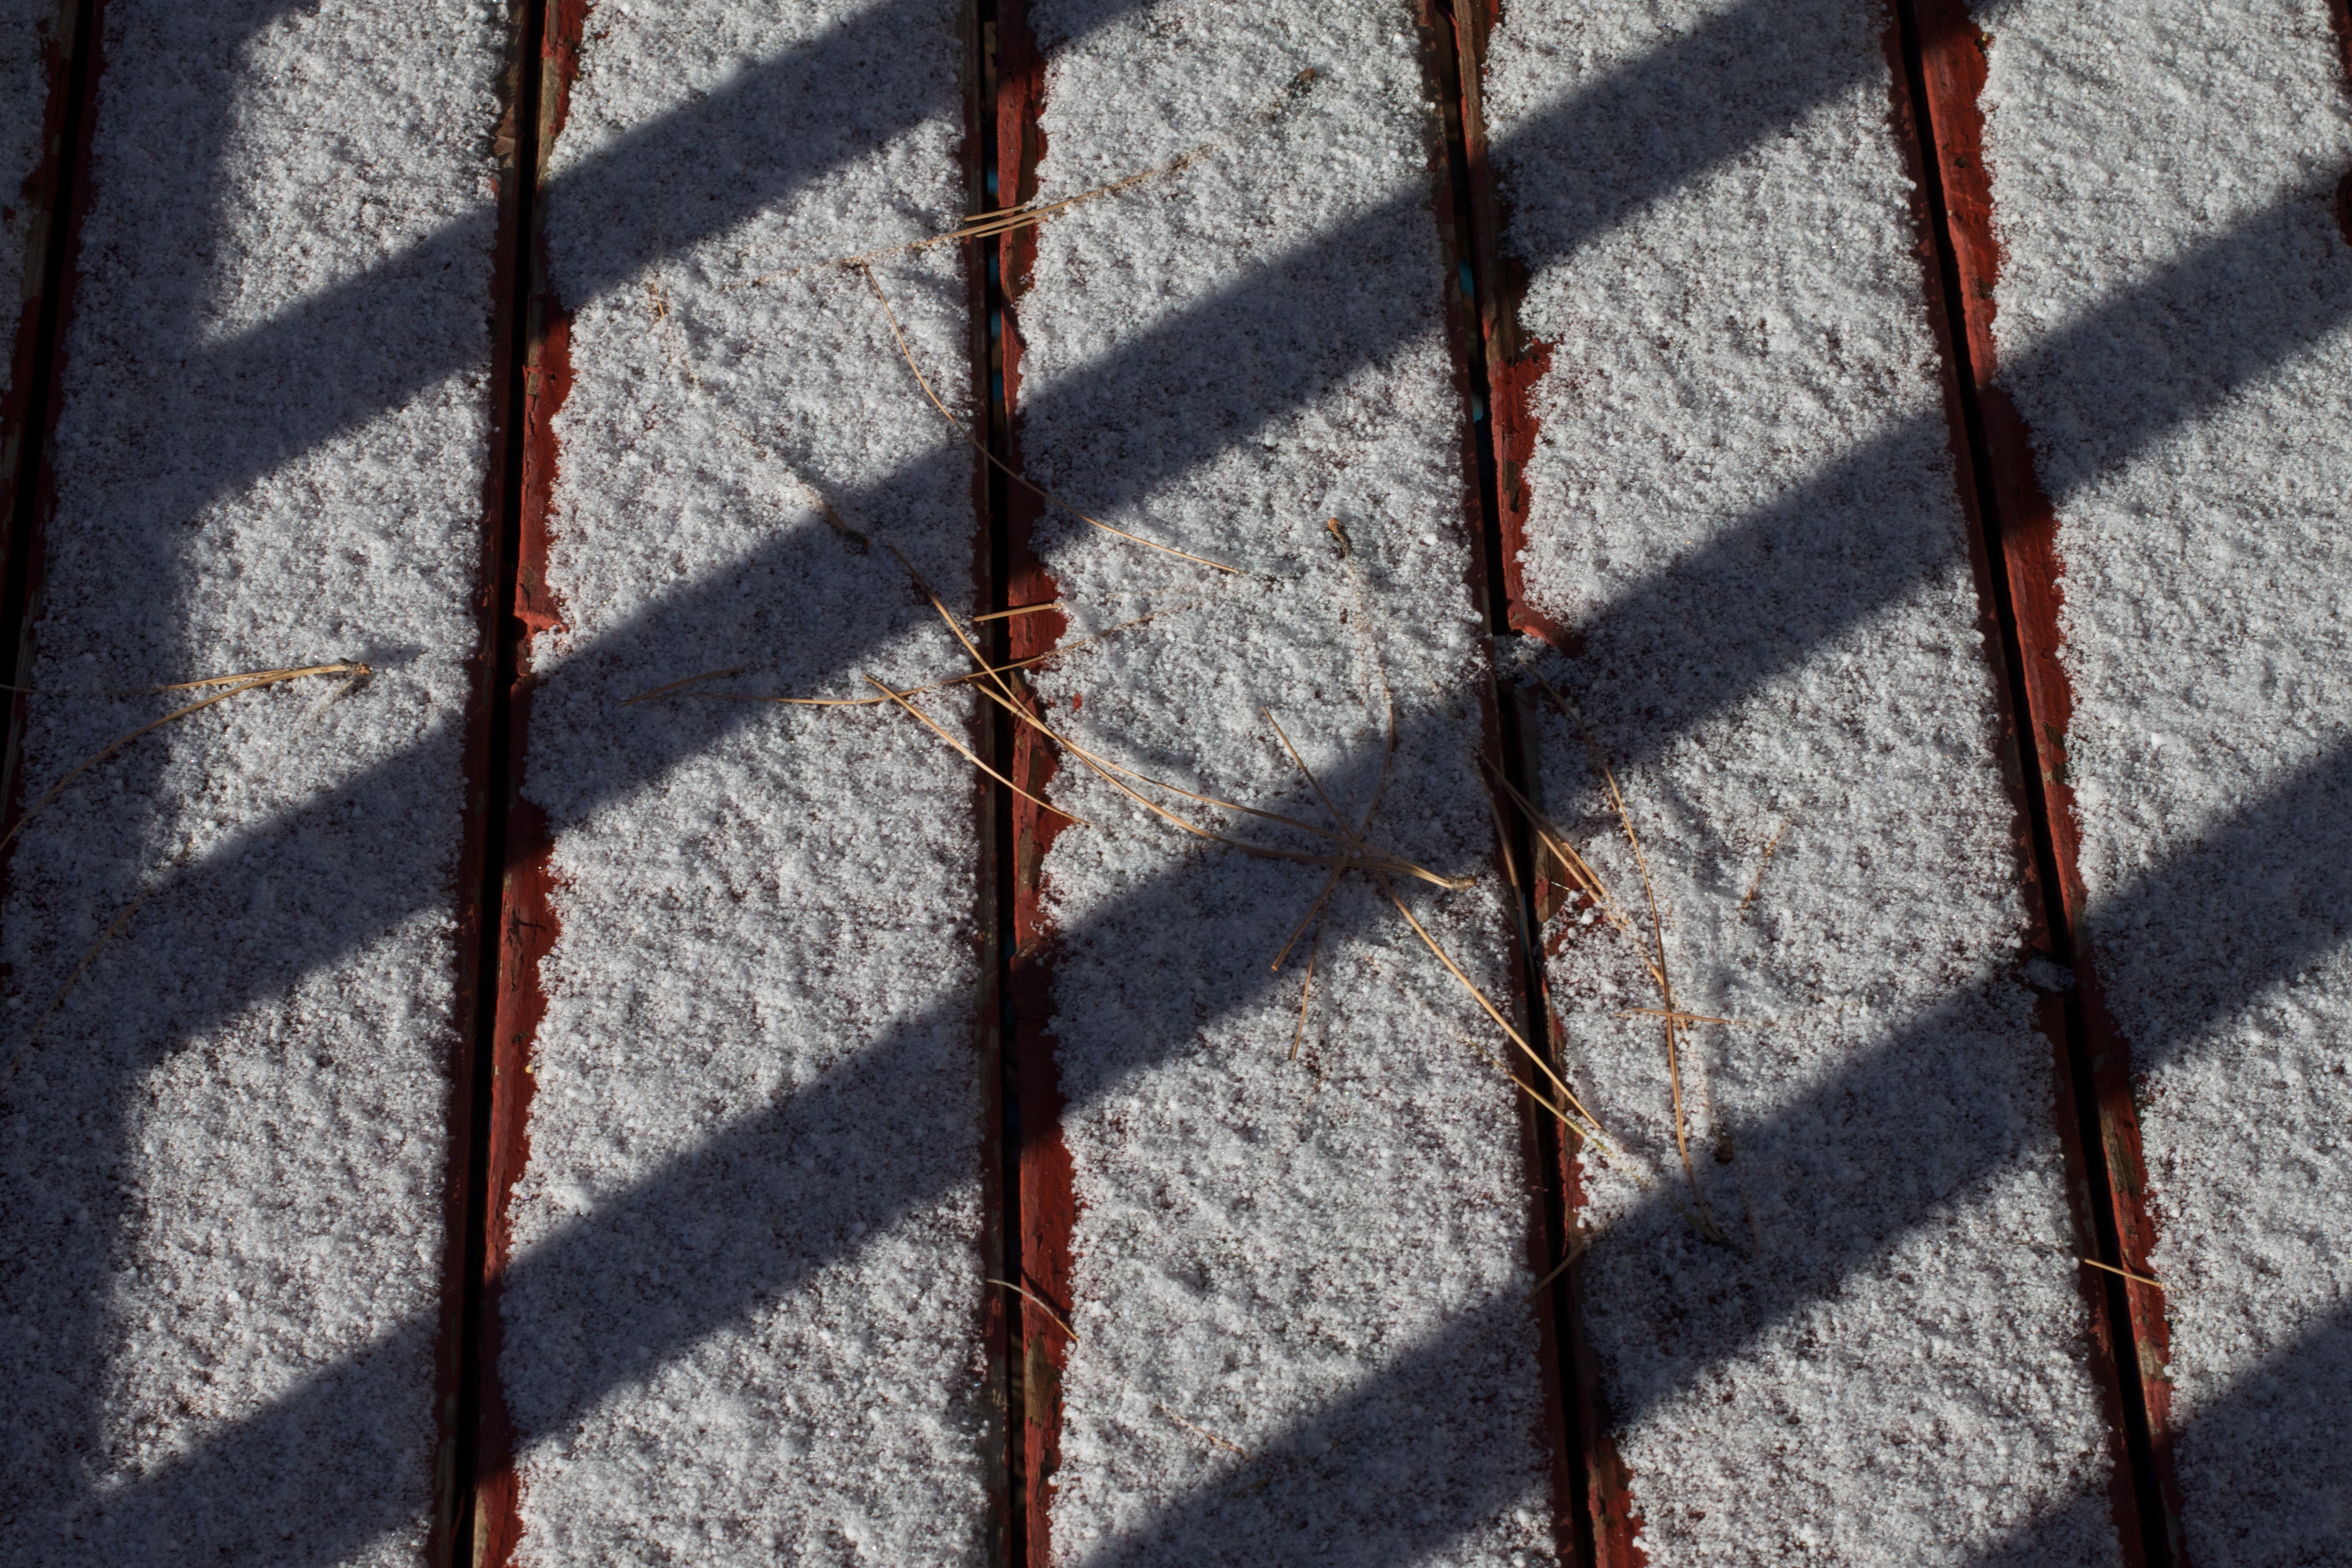
wood, texture, floor, wall, asphalt, pattern, line, red, color, tile, blue, black, material, circle, art, design, shape, flooring, road surface